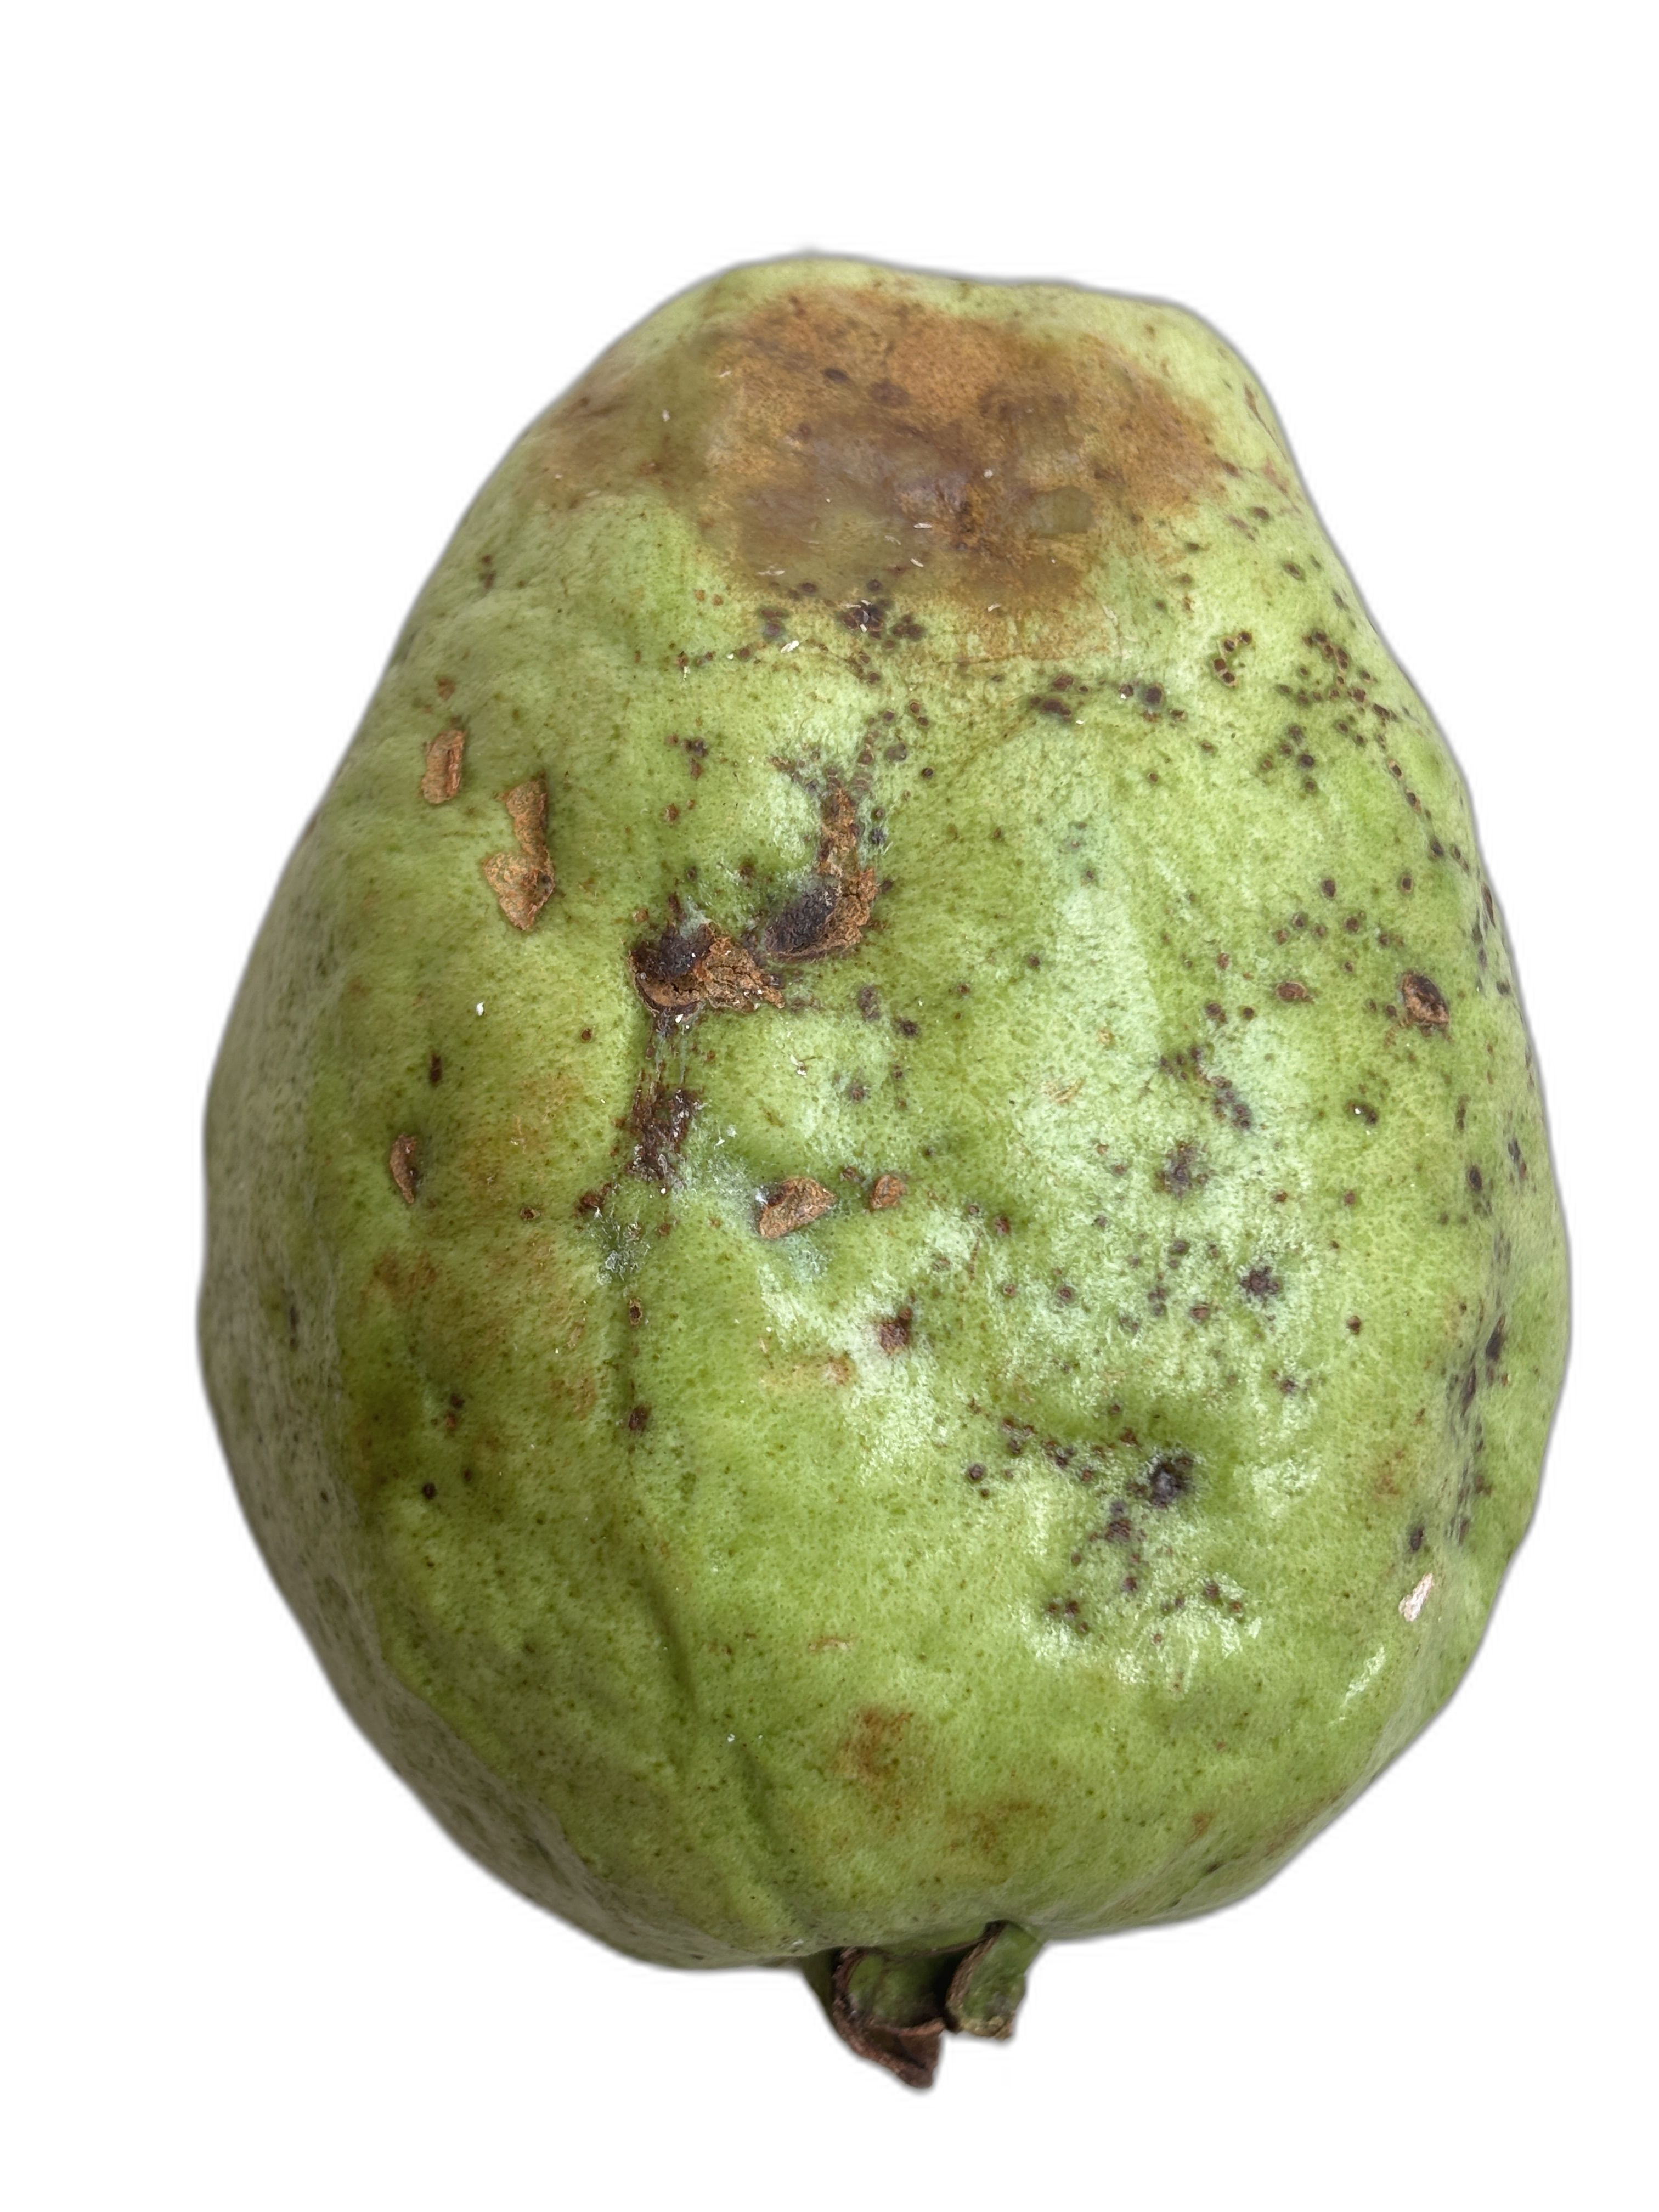
Plant part: fruit
Disease: Anthracnose